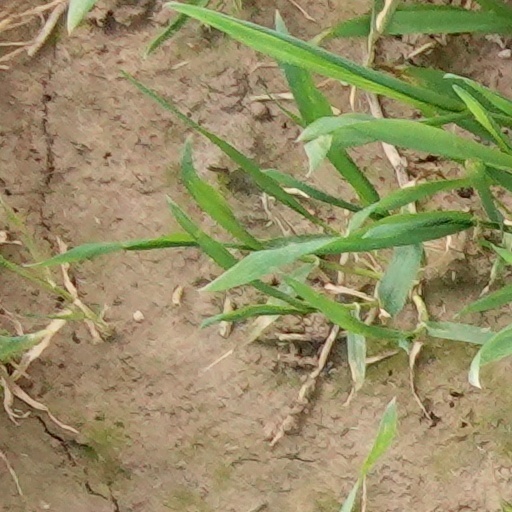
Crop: wheat